Digital-to-analog converter

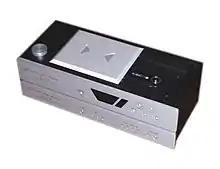
Top-loading CD player (top) and external digital-to-analog converter (bottom) from the same company.

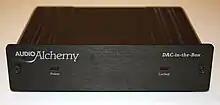
A 1990s external DAC from Audio Alchemy as an add-on for CD players, having only about 12 cm width, intended to improve the sound of older or less expensive players.

Most modern audio signals are stored in digital form (for example MP3s and CDs), and in order to be heard through speakers, they must be converted into an analog signal. DACs are therefore found in CD players, digital music players, and PC sound cards.